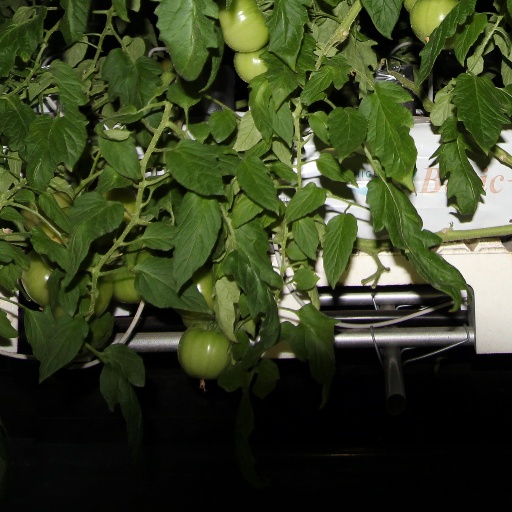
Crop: tomato